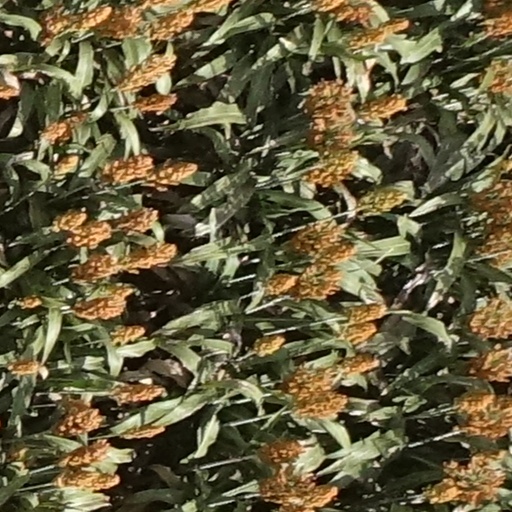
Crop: sorghum